George W. Mundy

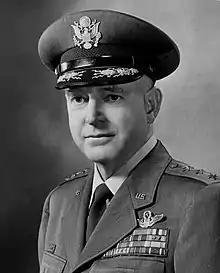
George W. Mundy, Legion of Merit recipient

George Warren Mundy (April 7, 1905 – March 3, 2000) was an American lieutenant general and Legion of Merit recipient.